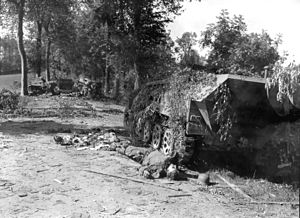
Luftkrigen under Operation Overlord / Luftkrigen efter D-dag / Forsvar mod det tyske modangreb den 7. august
Ødelagt tysk kampvogn og døde efter luftangreb med britiske Hawker Typhoons
Luftkrigen under Operation Overlord hører sammen med Slaget om England, den strategiske bombeoffensiv mod Tyskland og hangarskibskrigen i Stillehavet til de vigtigste luftslag under 2. verdenskrig. Den foregik mellem juni og august 1944 under de Allieredes landgang i Nordfrankrig.